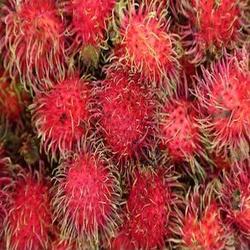
Label: Rambutan